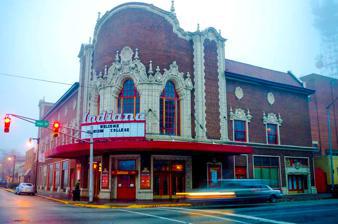
Building: Indiana Theatre (Terre Haute, Indiana)
Country: United States of America
Year built: 1922
United States historic place Indiana Theatre U.S. National Register of Historic Places U.S. Historic district Contributing property Indiana Theatre Event Center in Terre Haute, Indiana Show map of Vigo County, Indiana Show map of Indiana Show map of the United States Location 683 Ohio St., Terre Haute, Indiana Coordinates 39°27′55″N 87°24′26″W / 39.46528°N 87.40722°W / 39.46528; -87.40722 Built 1921 ; 104 years ago ( 1921 ) Architect John Eberson Architectural style Spanish Baroque, Atmospheric theater MPS Downtown Terre Haute MRA NRHP reference No. 83004578 Added to NRHP November 13, 1997 The Indiana Theatre is a historic theater in Terre Haute , Indiana , United States. It was added to the National Register of Historic Places on November 13, 1997 and is located in the Wabash Avenue-East Historic District .  It opened on January 28, 1922.  The theatre was built by Terre Haute resident T. W. Barhydt and was designed by John Eberson . Eberson, who later developed the atmospheric theater style of movie palace , first experimented with atmospheric design elements at the theatre. Eberson stated, "Into this Indiana Theatre I have put my very best efforts and endeavors in the art of designing a modern theatre such as I have often pictured as what I would do were I given a free hand." Through this quote Eberson suggests that the Indiana Theatre embodies the raw beginning of his experiment with a "dream" theater that marked the beginning shift to his atmospheric style. : Part 1, p. 14–15 Throughout its history, the theatre has hosted a wide range of events that have included vaudeville, cinema, performing arts and community celebrations of all types. Long time employees remember nostalgic entertainers such as Frank Sinatra, Red Skelton, Lucille Ball and Desi Arnaz, Jack Burns, and the Marx Brothers Road Shows at the Indiana Theater. The Indiana Theatre was chosen as the site for the world premiere screening of Disney's McFarland, USA on November 20, 2014. Through restoration efforts which began in May 2013, the Indiana Theatre's heritage has been preserved and the Indiana has been reborn as a 1,600 seat full service event center which can host a wide range of community gatherings that include live entertainment, performing arts, cinema, wedding events, and fundraisers. Construction The John Schumacher Company of Indianapolis was the builder and the cost of construction was $1,000,000 in 1922 dollars. Construction consisted of 1,665,000 bricks, 7,250 yards of excavation, 24,500 s.f. of cement floor, and 283 tons of steel. All fabrication and plaster work was prepared onsite and the project design and construction was completed in 18+ months. The theater lighting system was the most modern system in the nation. The Indiana Theatre was originally built for vaudeville and silent movies but was adapted to talking movies as vaudeville faded from prominence. Originally, the building façade featured an enormous peacock which consisted of 3,000 lights and “lit up the corner of 7th and Ohio like nothing ever seen before". Opening Night On January 27, 1922 dignitaries were invited for a sneak preview of the Theatre. On this night T.W. Barhydt received telegrams from Paramount stars in Hollywood: Bebe Daniels, Gloria Swanson, Rudolph Valentino, Jack Holt, Betty Compton, Wallace Reid, and Adolph Zukor. The Indiana Theatre opened its doors to the public on January 28, 1922. Movie tickets were 25 cents before 6pm and 40 cents after 6pm, a ticket to sit in one of the boxes was 50 cents, and children under 12 were admitted for 10 cents. Theatre staff were dressed for the opening in authentic Spanish attire and live peacocks roamed through the Theatre.  A 30 piece orchestra played an overture before the opening silent movie, Cappy Ricks. The first talking movie was shown in the Indiana Theatre on March 13, 1929. The orchestra was directed by Raymond B. Townsley. Old fashioned songs were sung by Jackson Murray and Marion Mills. A fashion show with clothing from Siegel's department store was part of the opening activities. In addition to the movie Cappy Ricks and the Siegel's fashion show, there were five acts of Broadway vaudeville, short subjects, and a prologue. Theodore W. Barhydt The Indiana Theatre at night The Founding President of the Indiana Theatre was T.W. Barhydt. Mr. Barhydt was the driving force to build the Indiana Theatre with family roots in Opera, Theatre and Vaudeville. Mr. Barhydt was prominent in Terre Haute business with ties to the Terre Haute House Hotel, Grand Opera House (1897), Varieties Theatre (1907), Hippodrome Theatre (Terre Haute, Indiana) (Scottish Rite Temple 1916), and Indiana Theatre Corporation (Formed 1920). The Hippodrome is the oldest remaining vaudeville theater in America which was built at the cost of $100,000. John Eberson was the architect and designer of the Hippodrome, TW Barhydt's personal residence, and the Indiana Theatre. Mr. Barhydt built the Indiana Theatre as a gift of appreciation to Terre Haute because he wanted to erase the perception of Terre Haute being a “One Street Town” (Wabash Avenue – Highway 40). Design Indiana Theatre rotunda Indiana Theatre lobby ballroom Indiana Theatre auditorium The Indiana Theatre was designed to emulate the warmth and carefree lifestyle of Spanish Andalusia and the spirit of its people. The ceiling styles were drawn from Moorish designs with the lobby figurines and other building features influenced by Southern Italy. The Theatre was designed to take visitors through the Lifecycle Of A Day with vibrant daybreak, daytime warmth and mystic nightfall. The Rotunda colors shift from light pastel in the churrigueresque to fierce reds and golds of a sunrise in the railing, leaving the remnants of dawn in the deep burgundys of the dome sky. The Lobby Ballroom simulates the more subdued colors and imagery of daytime to transition visitors from morning to nightfall; 38 male & female statues line both sides and an ornate ceiling with even more faces to fill the lobby with life. The Auditorium represents the mystic mystery of nightfall and guests experience the deep tones of reds, blues, and browns. The original lighting system scattered light across the ceiling with special crystal bulb enclosures to simulate a star field. This is in line with the atmospheric design of the ceiling resembling the open sky. The auditorium was designed without a true balcony; this was intended to make the auditorium reminiscent of a Roman amphitheater built on a hillside. The continuous rise in the seating assured better viewing for all seating. The 6,000 bulb lighting system was greatly hyped prior to the Theatre opening. Lights were rheostatically controlled and could be dimmed to create any color.  The opening night program stated “the lighting effects represent in a wonderful manner the Andalusian sunshine in the outer lobbies while one is in the midst of mystic twilight in the main auditorium.”  Originally, the projector was in a glass booth in the center of the auditorium, 78 feet from the screen. There was an intercom system so ushers could communicate with others in the auditorium to check on the availability of seats. Part of the system still exits by the Lobby entrance doors. The Theatre today Significant paint and plasterwork restoration has been completed around the building and 300 theatre seats were removed to make way for a flat terrace in the auditorium. The orchestra pit was also covered, except for a section that will be the future home of an antique Wurlitzer pipe organ console. The terrace and covered orchestra pit provide valuable open floor space to make the auditorium more versatile and capable of table seating. The terrace can accommodate 175 for table seating and the orchestra deck can hold 25. The lobby can accommodate 200. Portable bars are available in the auditorium and lobby as well. Other upgrades include digital projection, a new sound system, and LED atmospheric lighting. Future upgrades include new theatre seats and expansion in other areas of the building to provide more space for events and amenities. See also Theatre portal Movie palaces list National Register of Historic Places listings in Vigo County, Indiana Atmospheric theater John Eberson References